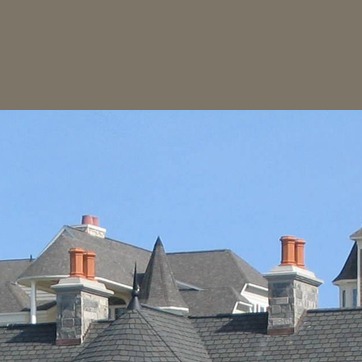
Material: sky